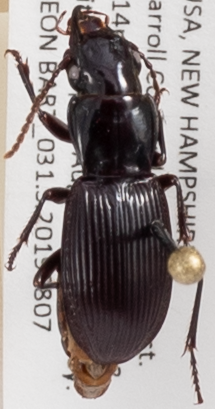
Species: Pterostichus rostratus
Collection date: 2019-08-07
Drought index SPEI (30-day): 0.264
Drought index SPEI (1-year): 1.13
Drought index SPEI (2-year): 0.88